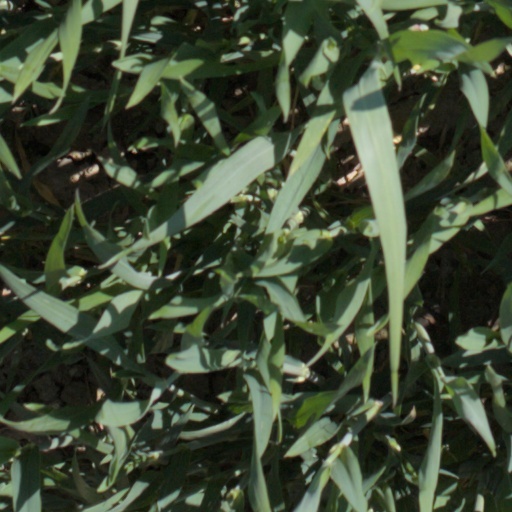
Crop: wheat